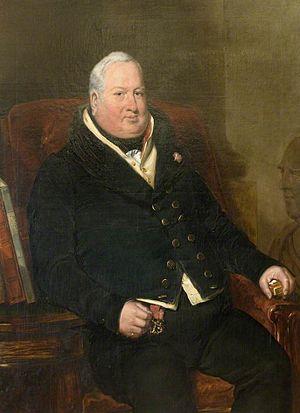
William Ramsay Maule, 1ᵉʳ baron Panmure est un propriétaire et un homme politique écossais.